Eric Faulkner

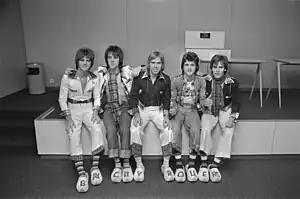
Bay City Rollers, 1976

The band broke through the UK charts in early 1974 with the song "Remember" (also produced by Coulter and Martin). In the UK during the 1970s, the Bay City Rollers went number one twice, and had 6 records Certified silver and 2 Certified gold.